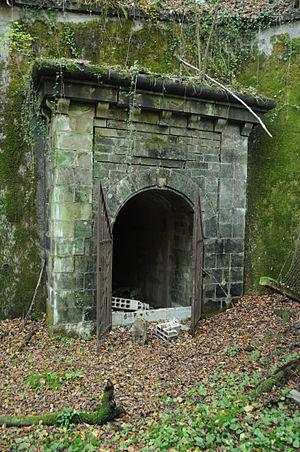
Le fort du Bois-d'Oye, appelé également fort de Bermont et brièvement fort Eblé, a été construit entre 1883 et 1887 par l'entreprise Adrien Hallier. C'est un ouvrage faisant partie des fortifications de l'Est de la France du type Séré de Rivières. Il fait partie intégrante de la place forte de Belfort.